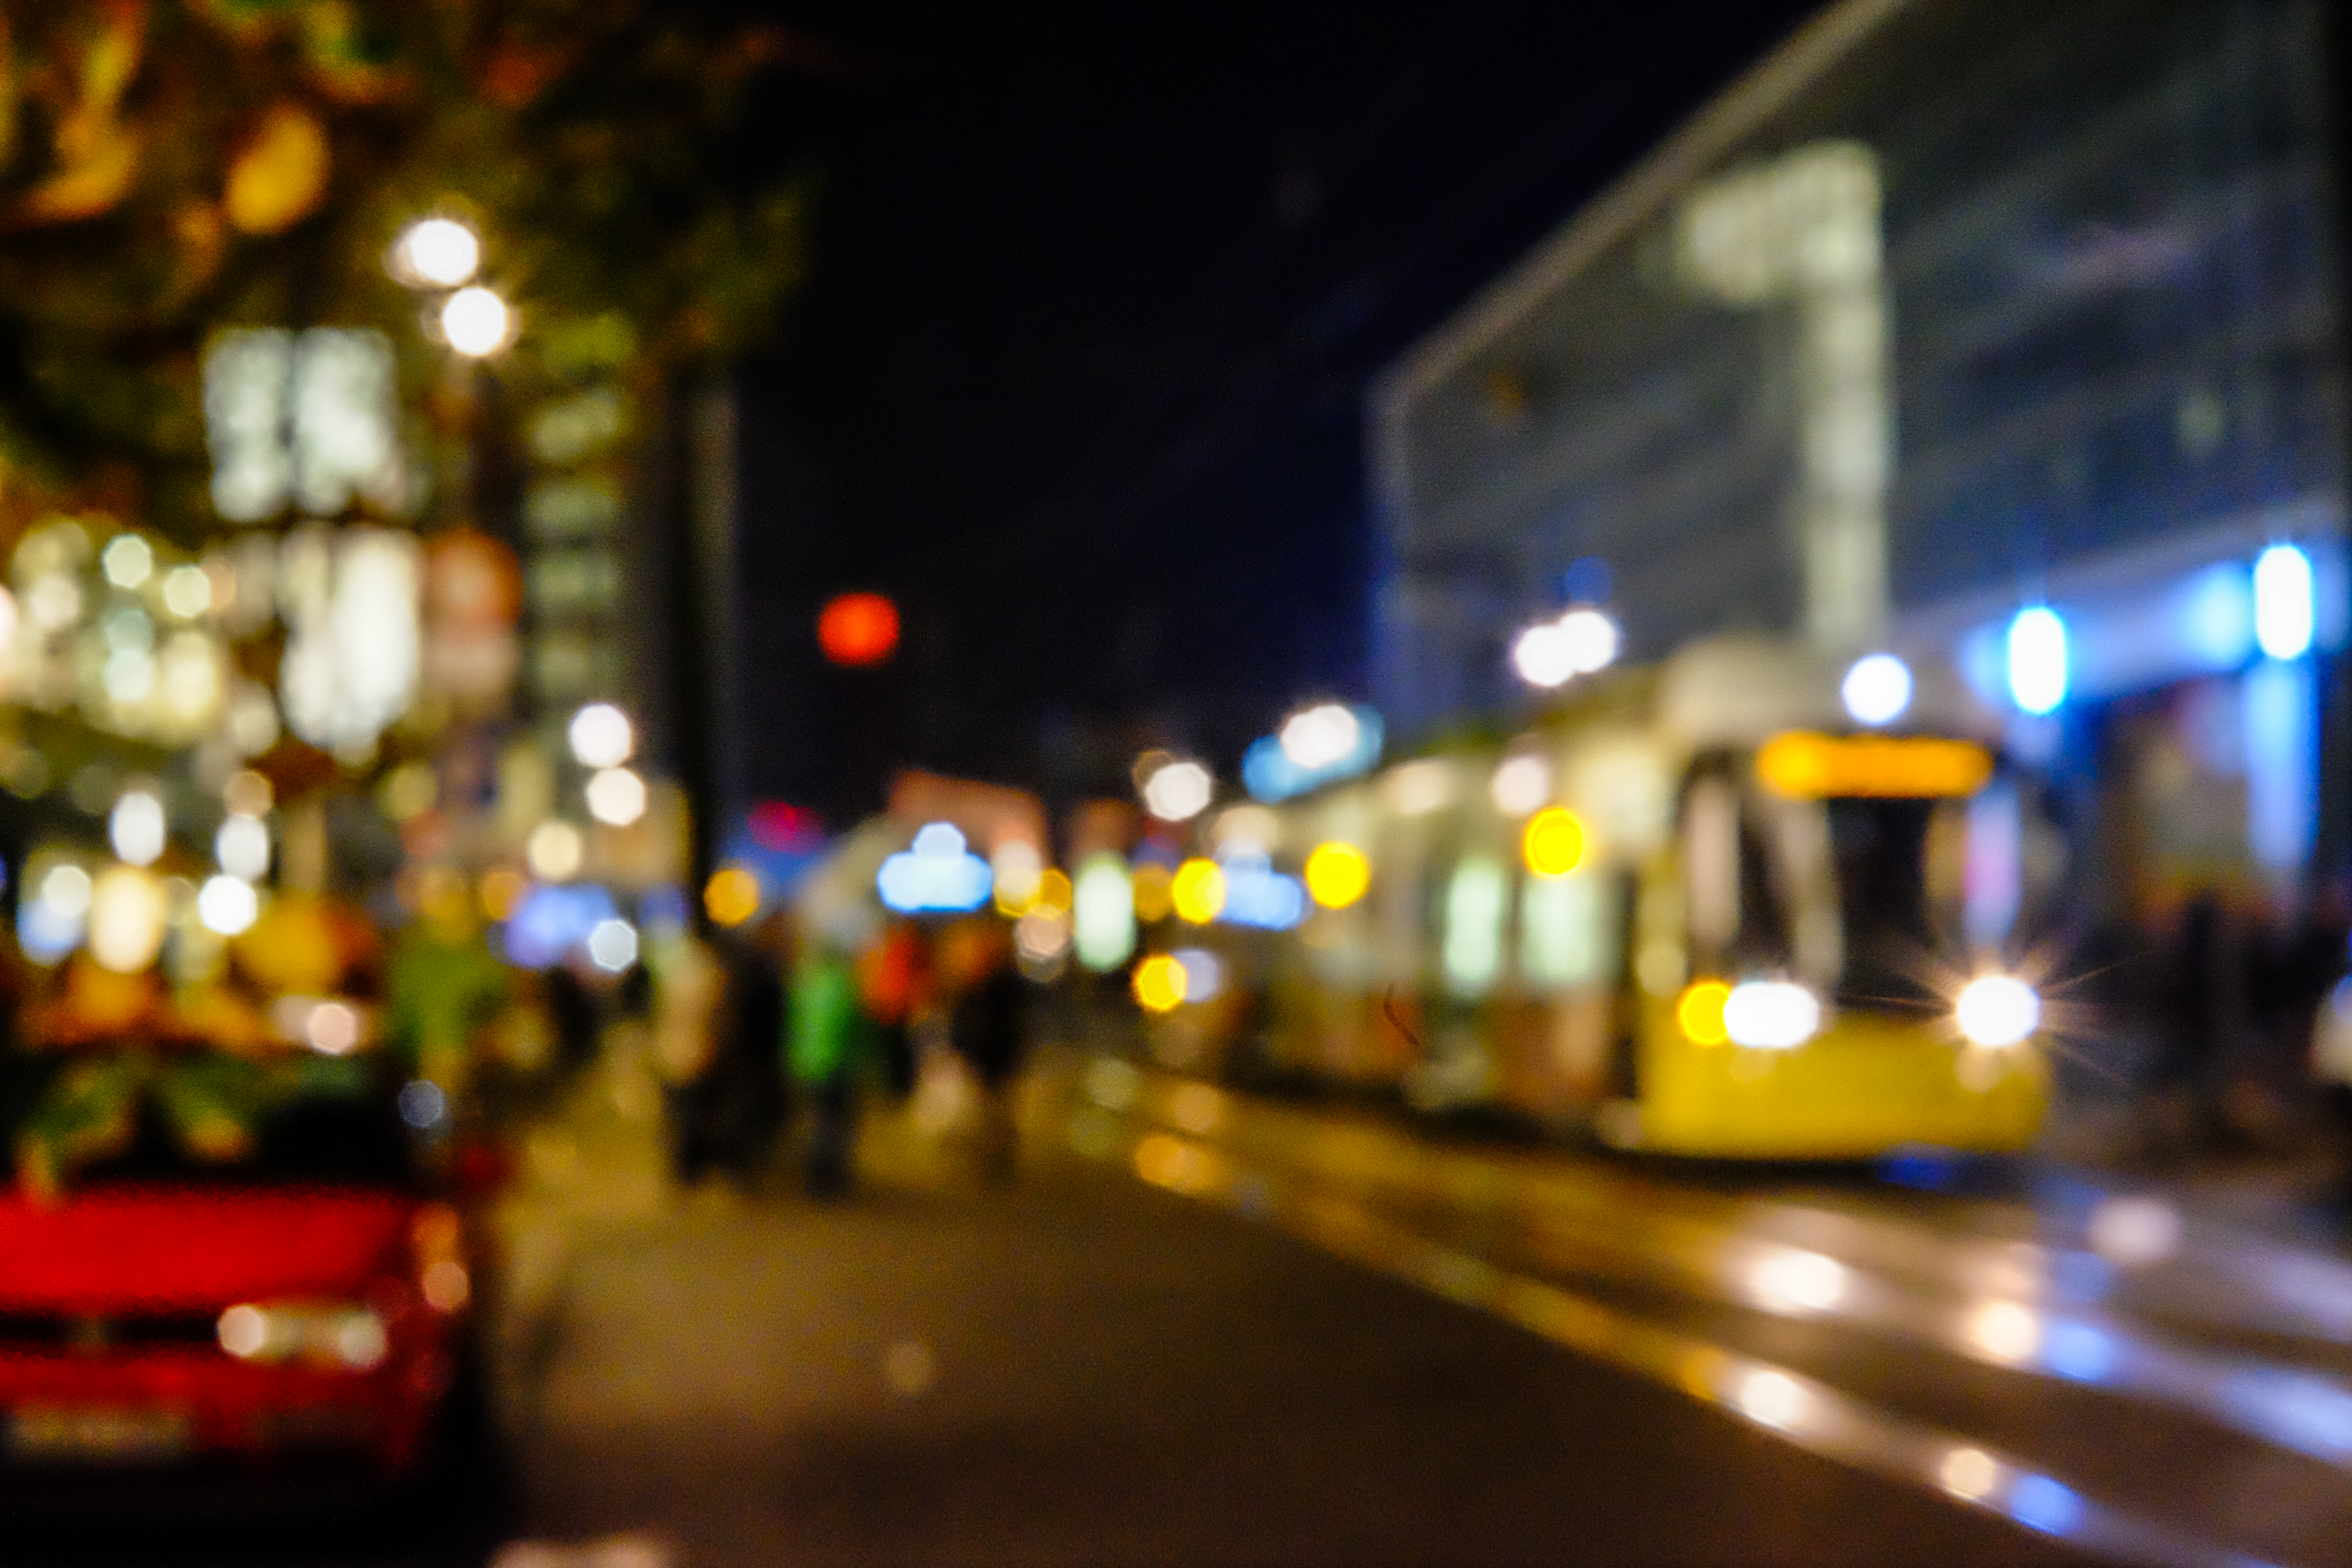
pedestrian, light, bokeh, road, traffic, street, night, city, urban, crowd, downtown, europe, evening, lane, lighting, art, infrastructure, stadt, urbanism, germany, deutschland, berlin, kunst, european, metropole, alexanderplatz, urban area